Frenchman's Bay

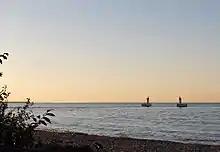
Frenchman's Bay in Pickering

Frenchman's Bay is a body of water in Pickering, Ontario, Canada, believed to be named for François de Salignac de la Mothe-Fénelon.